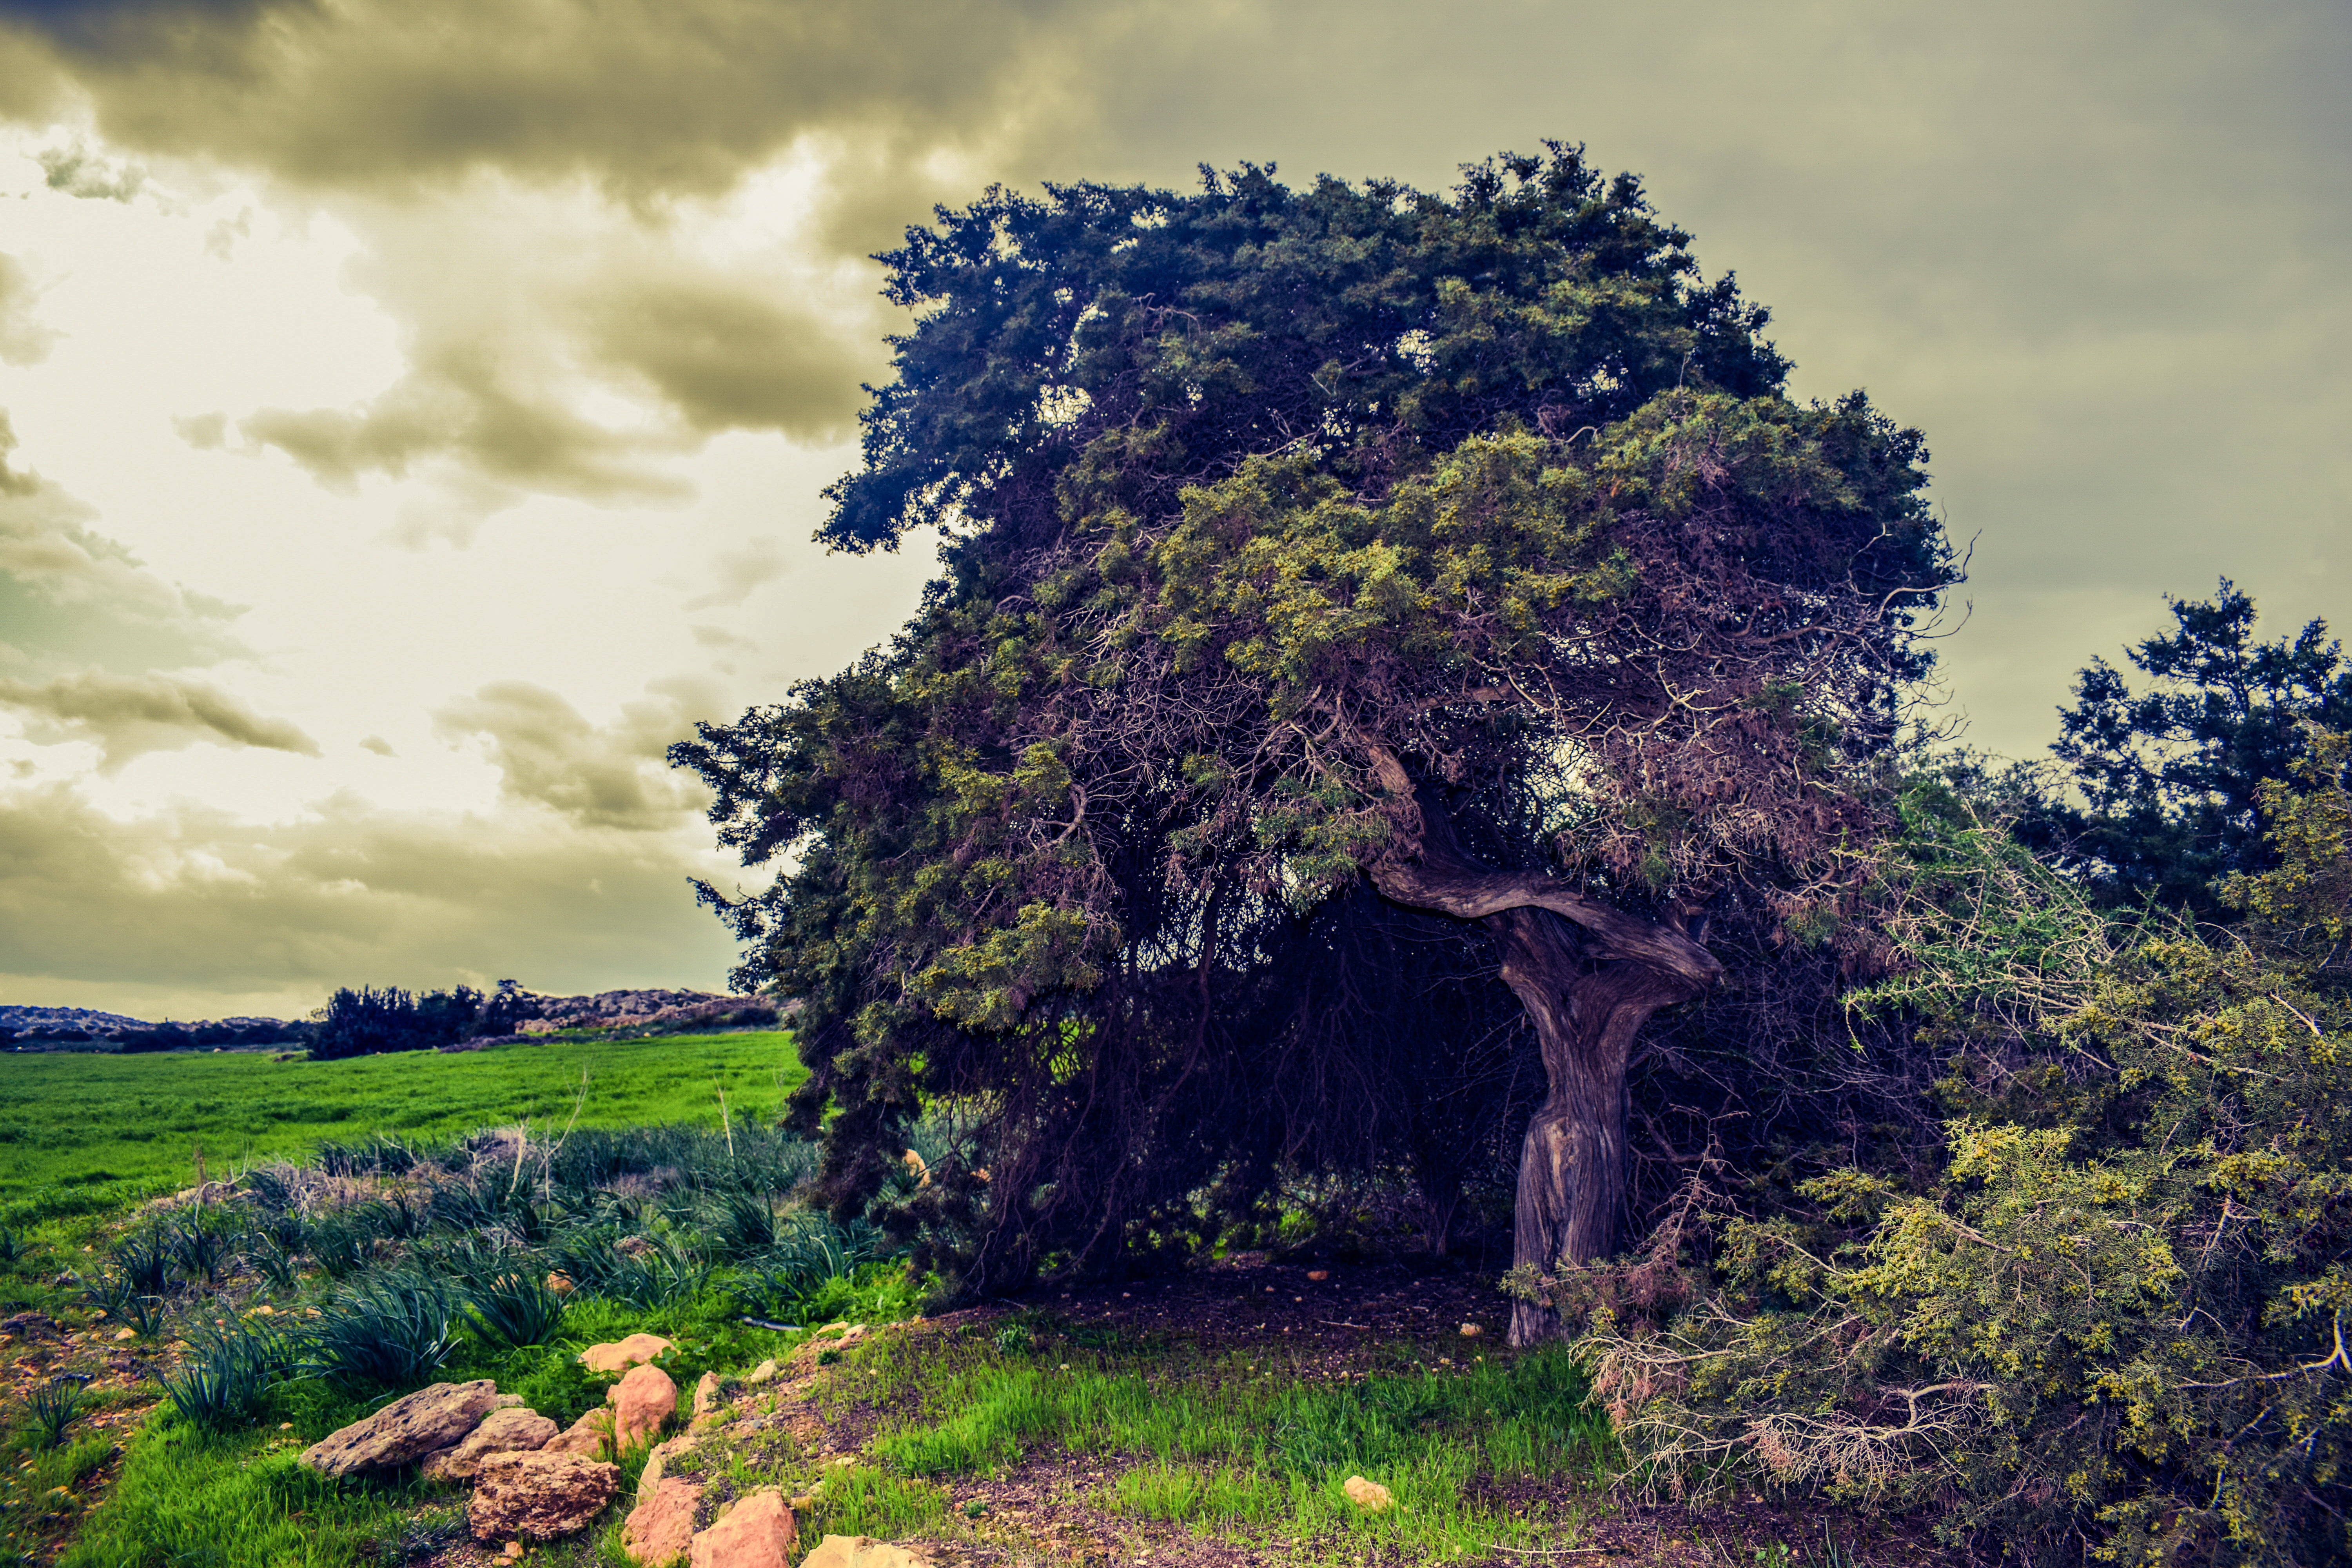
landscape, tree, nature, grass, branch, winter, cloud, plant, sky, field, meadow, countryside, hill, green, storm, clouds, vegetation, grove, woodland, rural area, old growth forest, woody plant, computer wallpaper, shrubland, cavo greko cyprus